Penetration diving

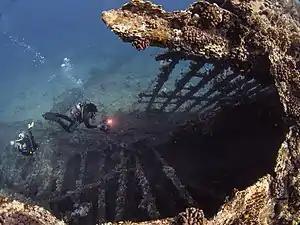
Divers at the wreck of the SS Carnatic

Wreck diving is recreational diving where the wreckage of ships, aircraft and other artificial structures are explored. The term is used mainly by recreational and technical divers. Professional divers, when diving on a shipwreck, generally refer to the specific task, such as salvage work, accident investigation or archaeological survey. Although most wreck dive sites are at shipwrecks, there is an increasing trend to scuttle retired ships to create artificial reef sites. Diving to crashed aircraft can also be considered wreck diving. The recreation of wreck diving makes no distinction as to how the vessel ended up on the bottom.